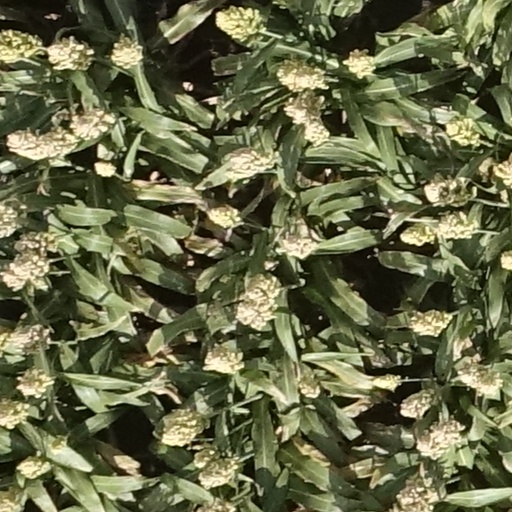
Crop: sorghum